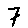
Label: 7